Blackswan

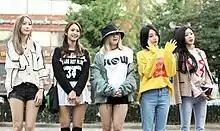
BP Rania on September 15, 2017.

Rania made their debut in April 2011 as a seven-member group consisting of Saem, Jooyi, Riko, Joy, Di, T-ae and Xia. On April 6, Rania performed on KBS' "Music Bank", with the EP "Teddy Riley, the First Expansion In Asia" and its title track "Dr Feel Good", composed by Teddy Riley. The song was originally given to Lady Gaga. The music video and live performances were controversial in South Korea as some viewers felt that the group's image was too provocative. As a result, Rania was forced to change its choreography and make minor changes to the outfits. After the promotion of "Dr Feel Good", the group returned in June with its first digital single "Masquerade", also composed by Riley. Despite having planned an American debut, the group made no advancements. Shortly afterwards Riley announced that he would have nothing more to do with the group after falling out with their record label, releasing a statement saying: